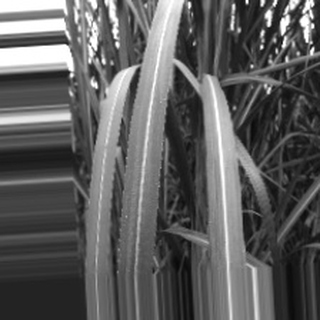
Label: sugarcane_bacterial_blight